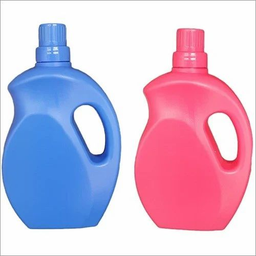
Label: plastic